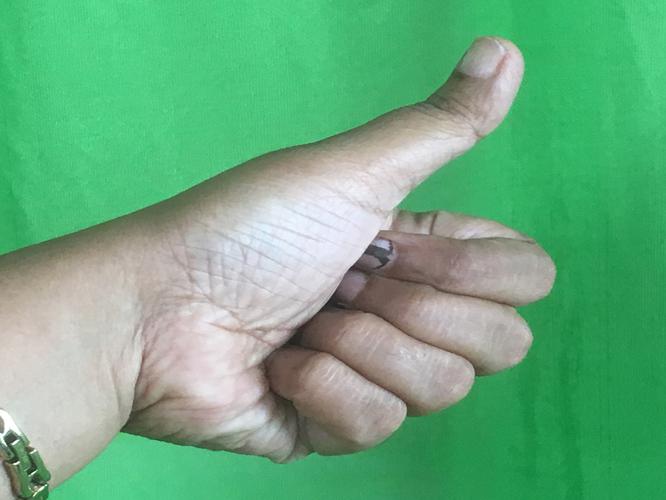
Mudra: Sikharam
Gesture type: single_hand